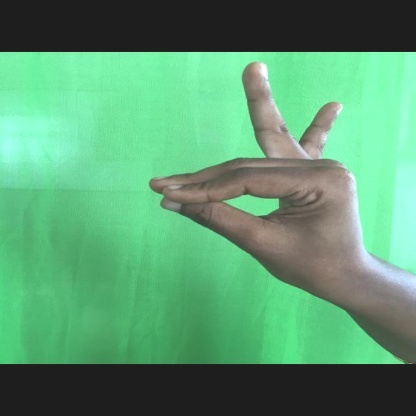
Mudra: Katakamukha